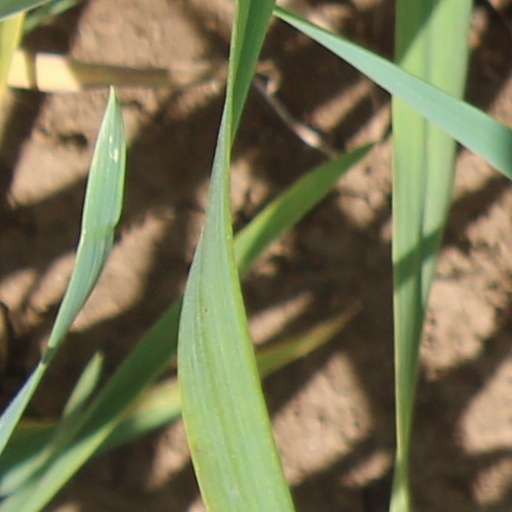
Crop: wheat